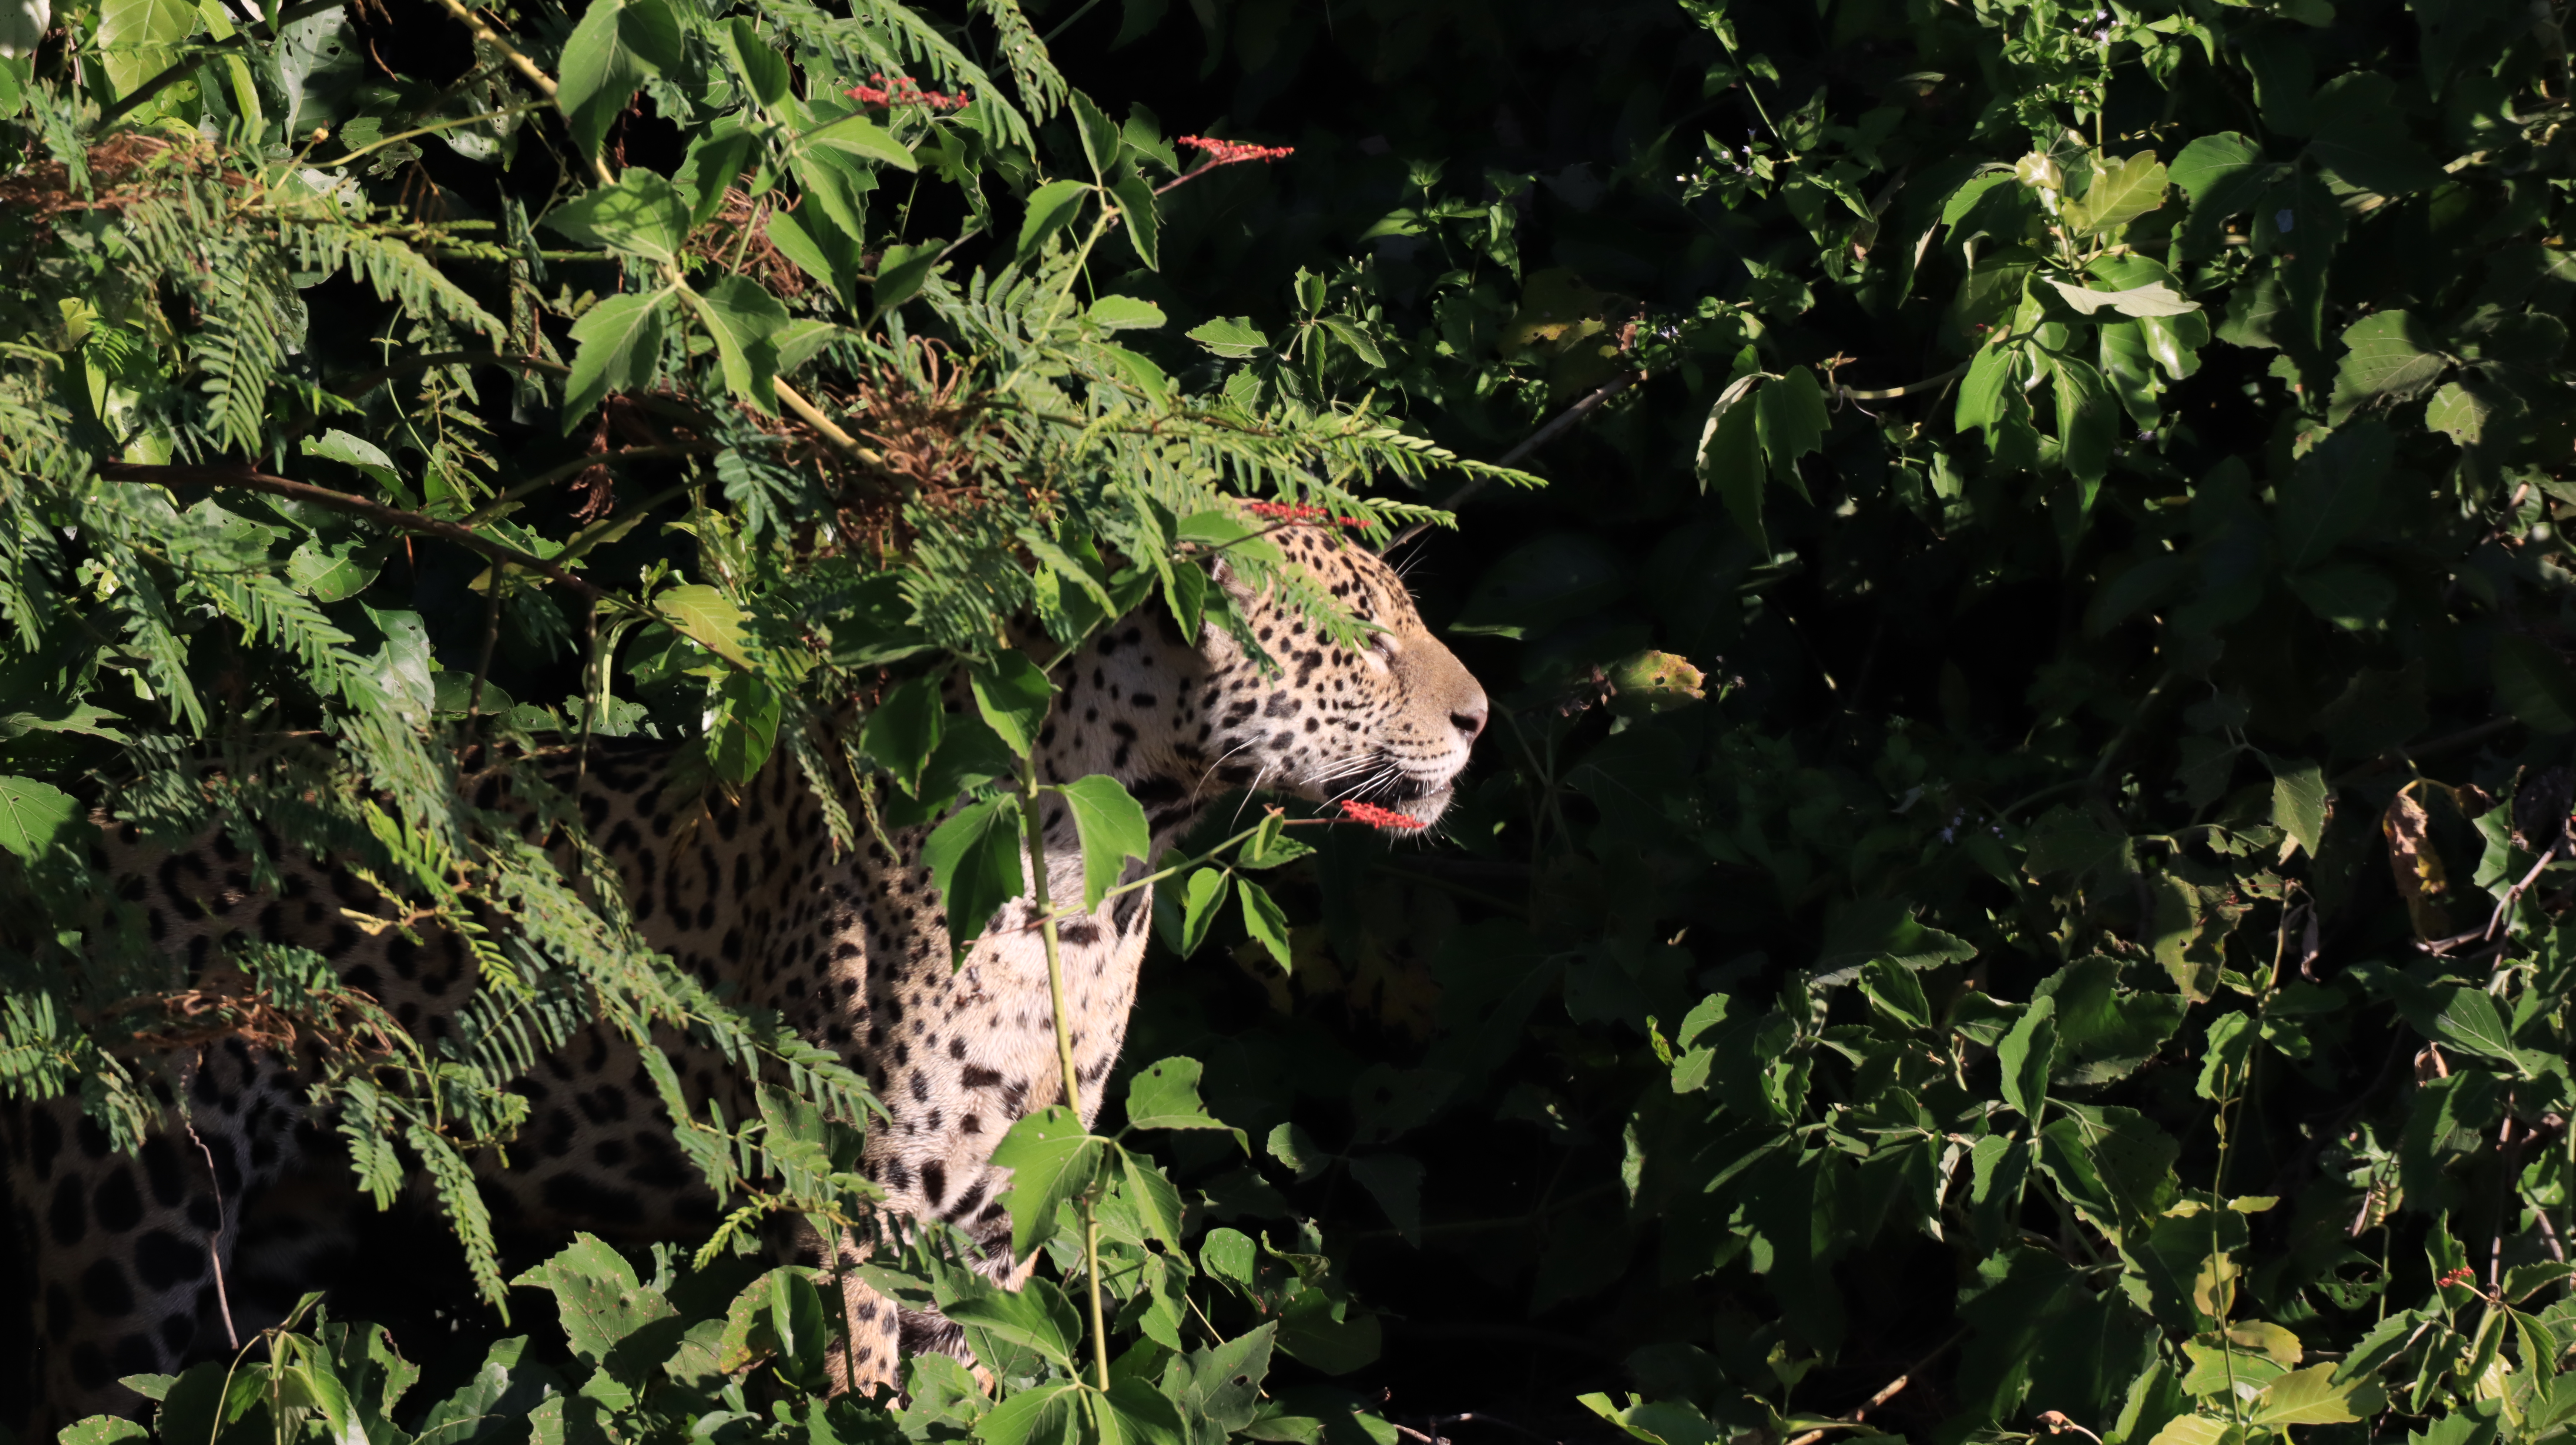
Jaguar: Marcela